King's Ely

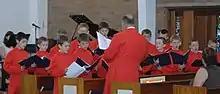
The choristers of Ely Cathedral Choir, performing in RAF Mildenhall Chapel

The school has its own Prep school, known as King's Ely Junior School until the start of the 2023 academic year, which is separate from the senior school, although it shares many of its facilities. It has around 357 pupils from Year 3 (approximately 7) to Year 8 (aged 13). The Prep school has its own faculty of staff, own administration and management and a self-contained block of classrooms. This was complemented in 2003 by a new building which contained classrooms and other facilities, primarily for Year 7 and 8 pupils. The majority of Year 8 pupils can expect to transfer into King's Senior School. The Head of the Prep school is R Whymark.